Ronnie Vannucci Jr.

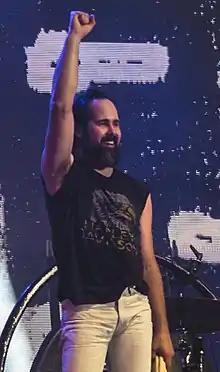
Vannucci in 2017

Ronald Vannucci Jr. (born February 15, 1976) is an American musician, best known for being the drummer for the rock band the Killers. He is also involved in a side project called Big Talk and became the drummer of the Rentals in 2018.